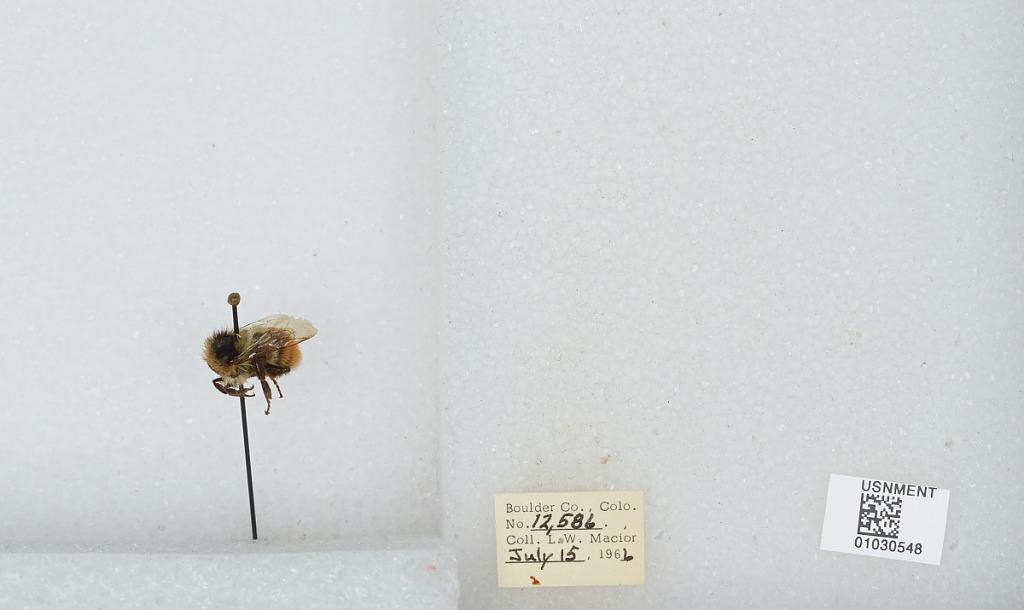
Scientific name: Bombus (Pyrobombus) sylvicola Kirby
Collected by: L. Macior
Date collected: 1966-7-15
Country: United States
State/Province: Colorado
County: Boulder
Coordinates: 40.0722, -105.584